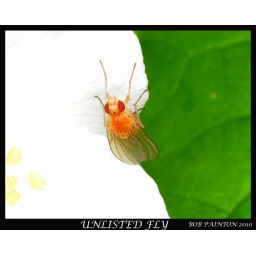
I think its a kind of fruit fly found in my garden at night on an flowering orange bush